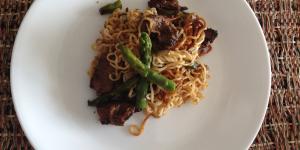
noodles de lomo de res